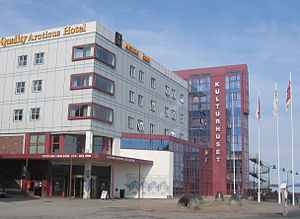
Harstad / 2. verdenskrig i Harstad og omegn
Harstad kulturhus
Harstad er en bykommune i Troms og Finnmark fylke i Norge. Kommunen omfatter den nordøstlige del af Hinnøya. Harstad grænser til Tranøy i nordøst, Andøy i nordvest, Kvæfjord i vest og Tjeldsund i syd. I sydøst forbinder Tjeldsundbroen Hinnøya med Skånland og fastlandet over Tjeldsundet, og i øst ligger Vågsfjorden, hvor Harstad grænser til Ibestad.